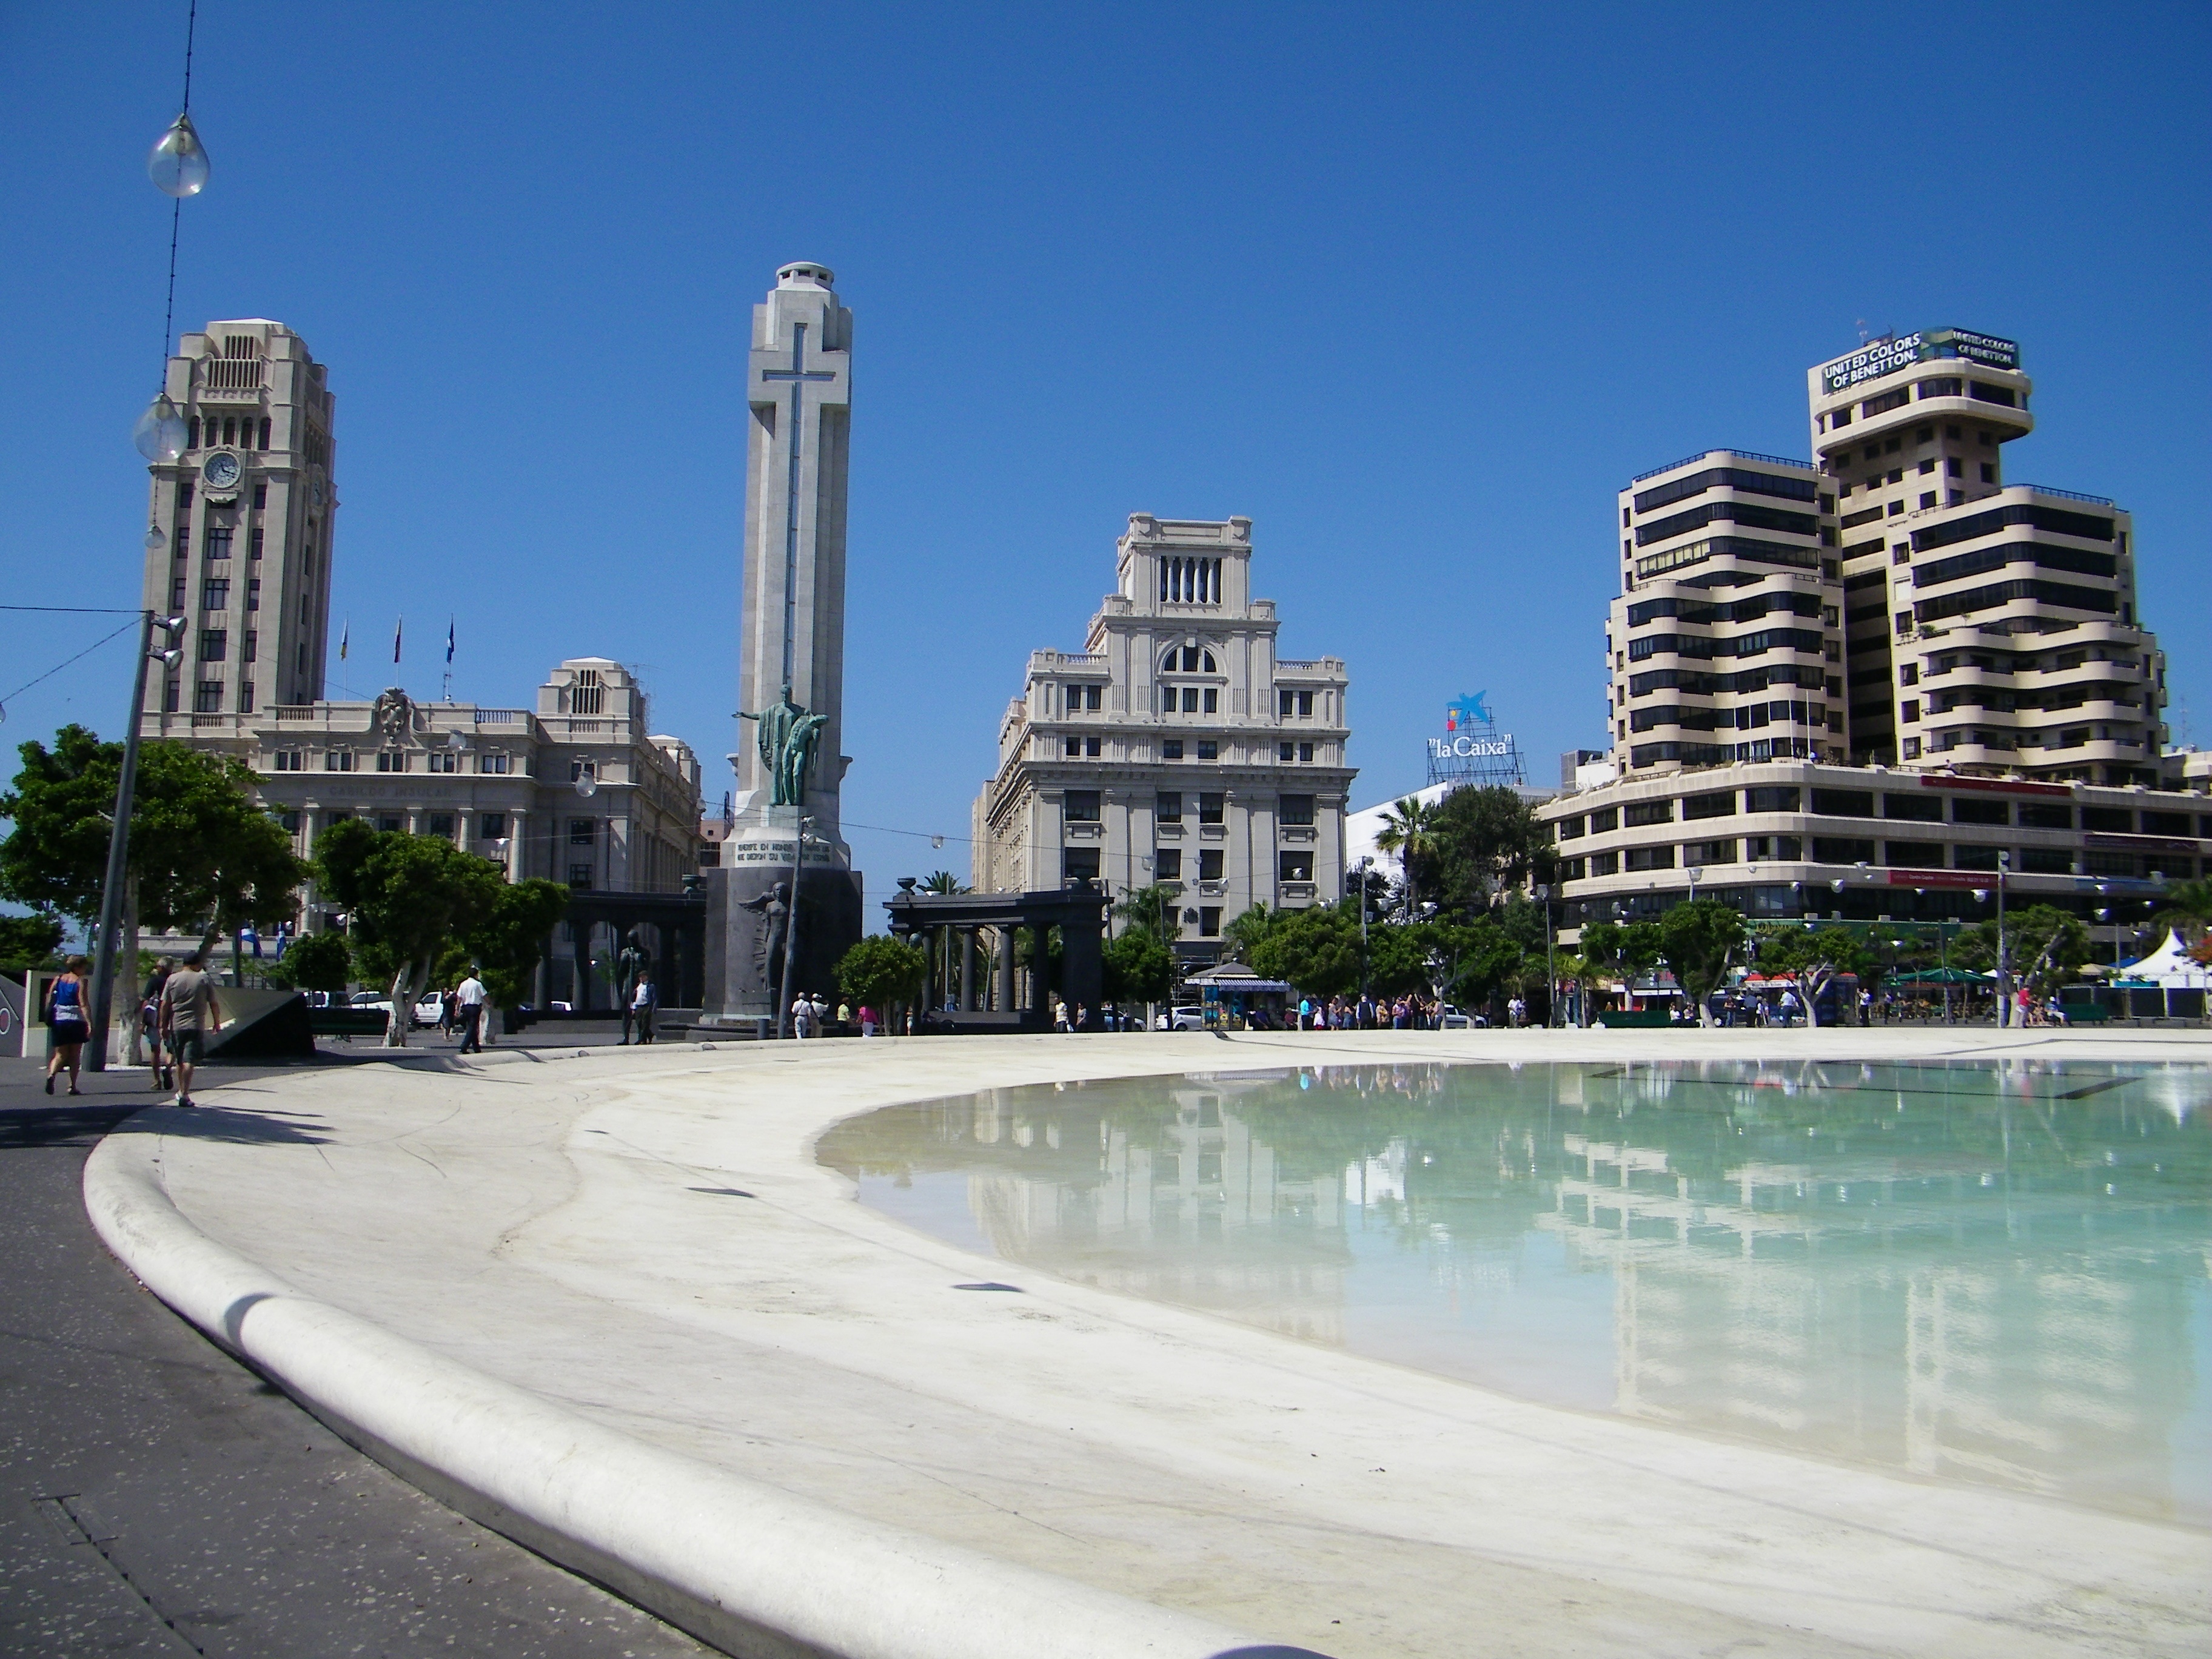
skyline, city, skyscraper, cityscape, downtown, vacation, landmark, source, tenerife, santacruz, canary islands, human settlement